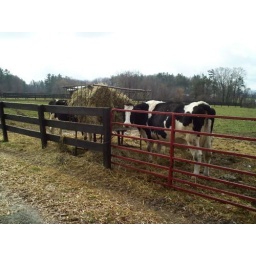
Totally startled by cows at the horse farm.